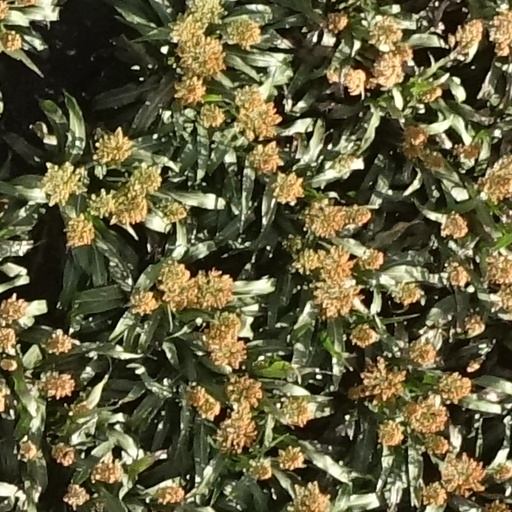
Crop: sorghum